Gypsy Restaurant and Velvet Lounge

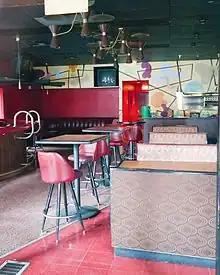
The restaurant's interior in 2014, shortly after closing

According to a 1973 "Oregonian" obituary, Gypsy Restaurant was then owned and operated by Stacy Gurganus. An obituary published by "The Oregonian" in 1987 said that Gertrude "Tiny" Hursick of Lake Oswego co-owned Gypsy and Gordon's 7-Up Bar, also located in Northwest Portland. John Hursick continued to own and operate the restaurant until the early 1990s; he died in 1999.